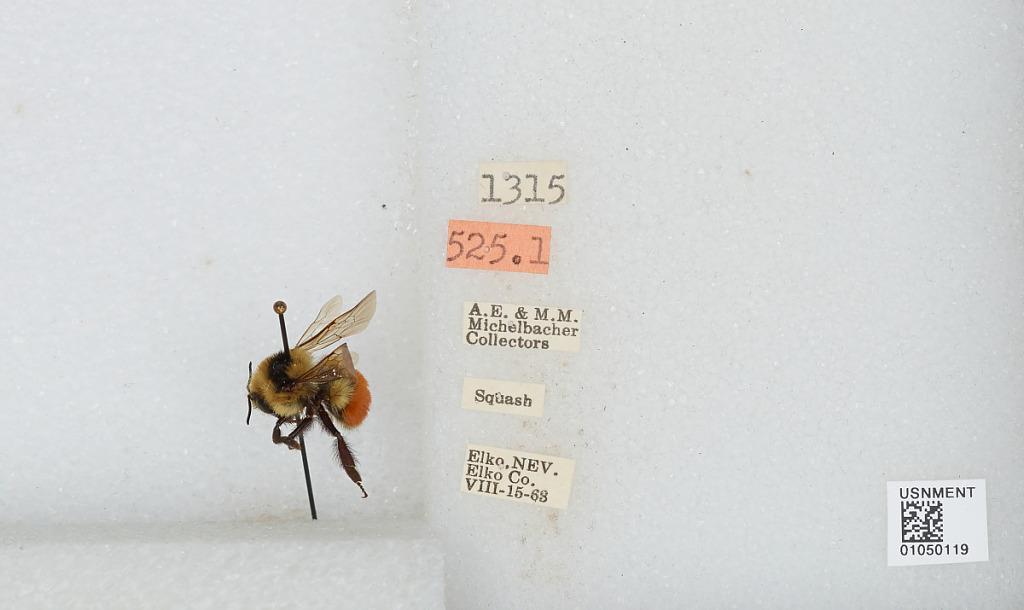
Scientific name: Bombus sp.
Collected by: A. Michelbacher & M. Michelbacher
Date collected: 1963-8-15
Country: United States
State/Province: Nevada
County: Elko
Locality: Elko
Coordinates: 40.83, -115.77